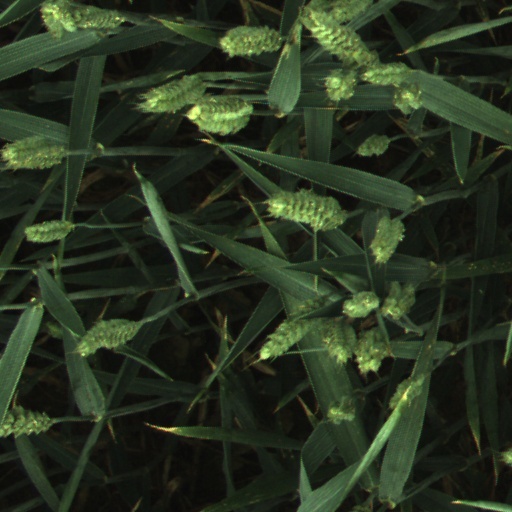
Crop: wheat